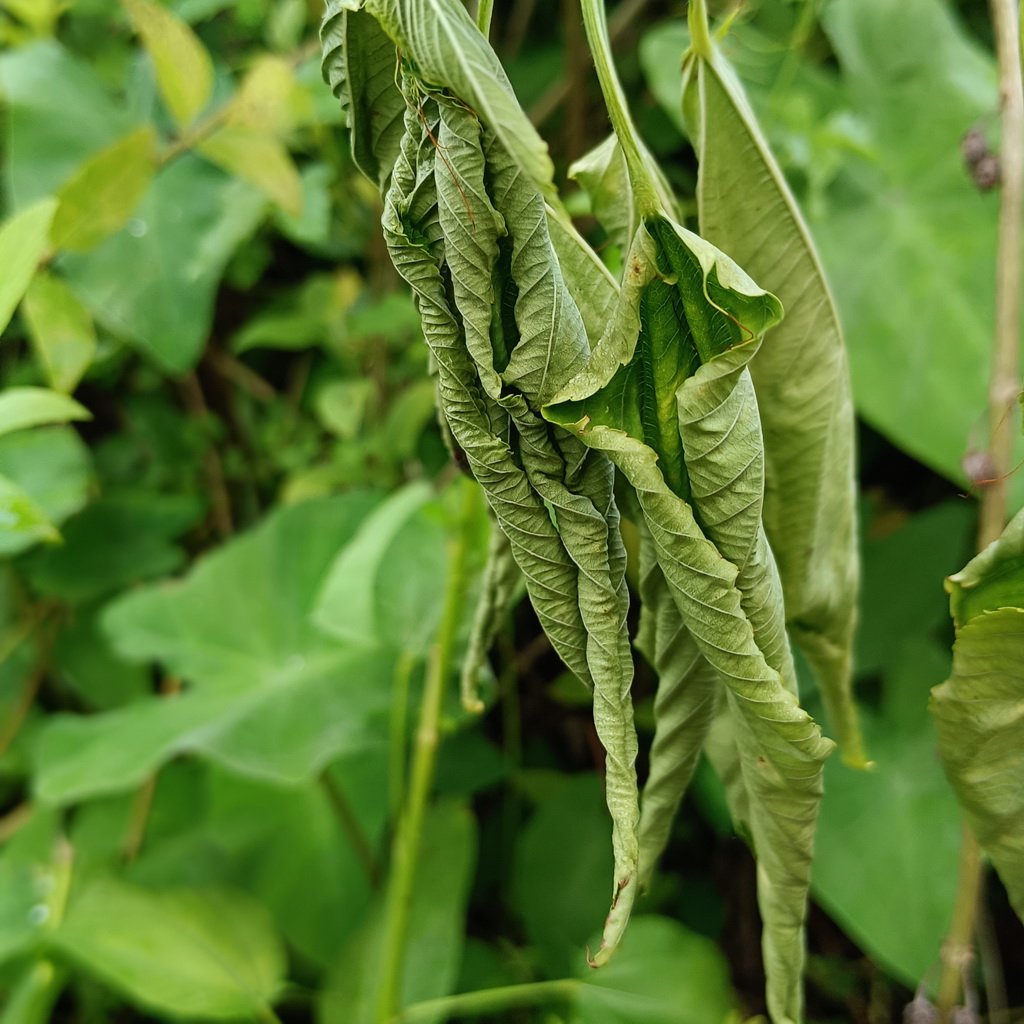
Label: Dieback